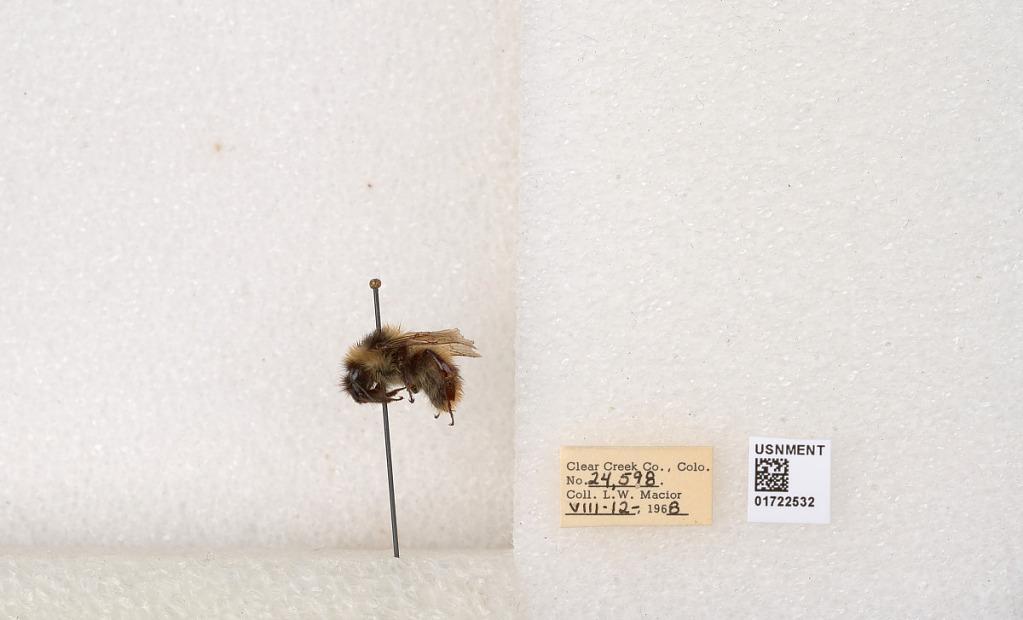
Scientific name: Bombus kirbyellus
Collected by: L. Macior
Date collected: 1968-8-12
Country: United States
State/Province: Colorado
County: Clear Creek
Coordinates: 39.6891, -105.644